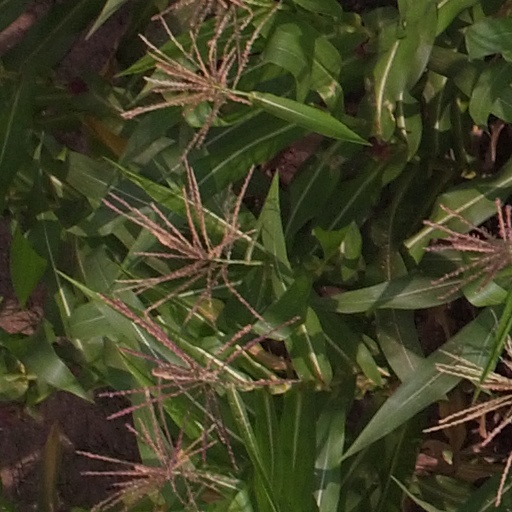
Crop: maize; corn